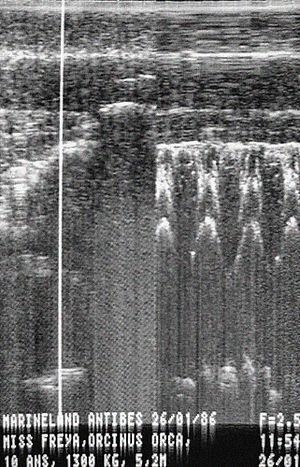
Premier examen échographique d'une orque (orcinus orca)
L'orque, ou épaulard, est une espèce de mammifères marins du sous-ordre des cétacés à dents, les odontocètes. Elle a une répartition cosmopolite ; elle vit dans les régions arctiques et antarctiques jusqu'aux mers tropicales. Son régime alimentaire est très diversifié, bien que les populations se spécialisent souvent dans des types particuliers de proies. Certaines se nourrissent de poissons, tandis que d'autres chassent les mammifères marins tels que les lions de mer, les phoques, les morses et même de grandes baleines. Les orques sont considérées comme des superprédateurs.